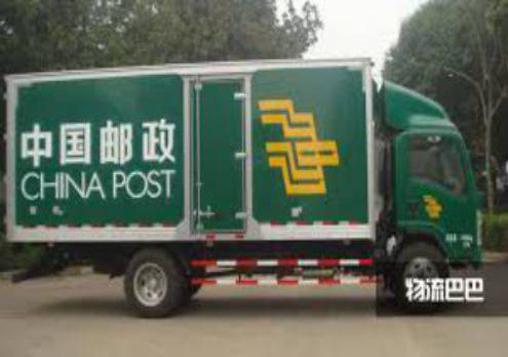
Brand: china post group corporation
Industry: Others